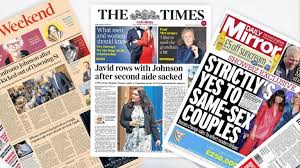
Label: paper